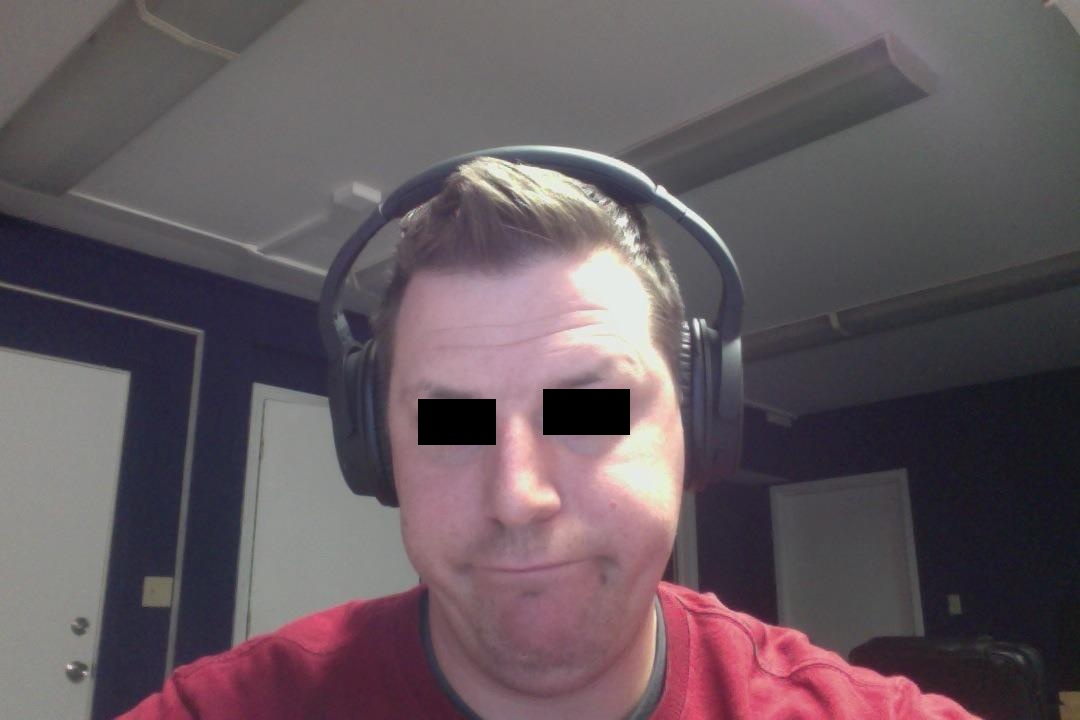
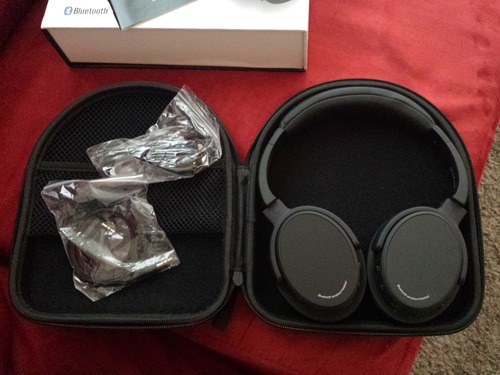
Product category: headphones
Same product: yes